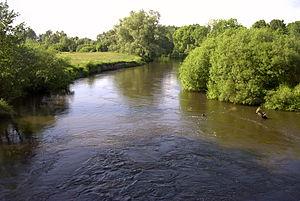
La Parsęta est un fleuve du nord-ouest de la Pologne qui se jette dans la mer Baltique.